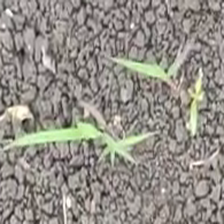
Weed species: Digitaria_SP_(Digitaria Sanguinalis )